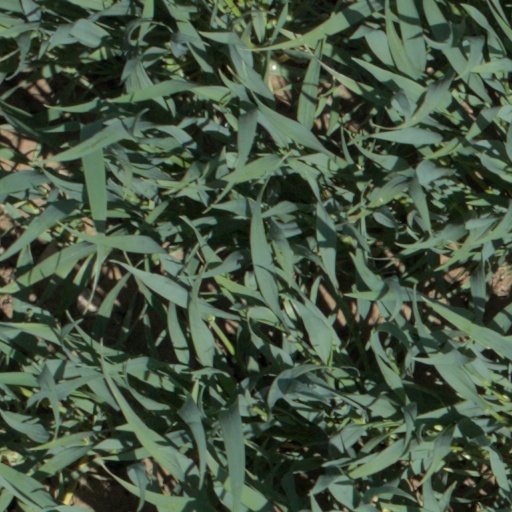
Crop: wheat